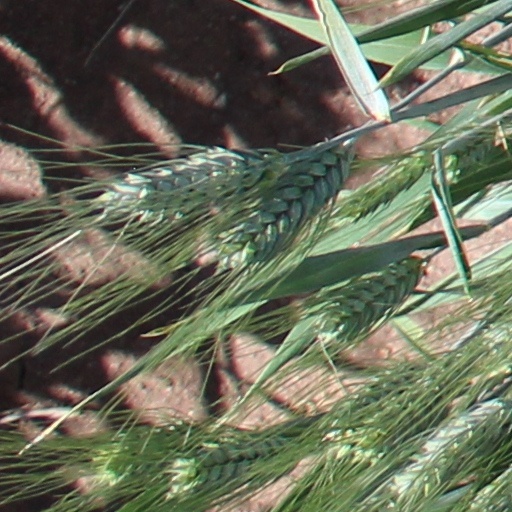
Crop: wheat